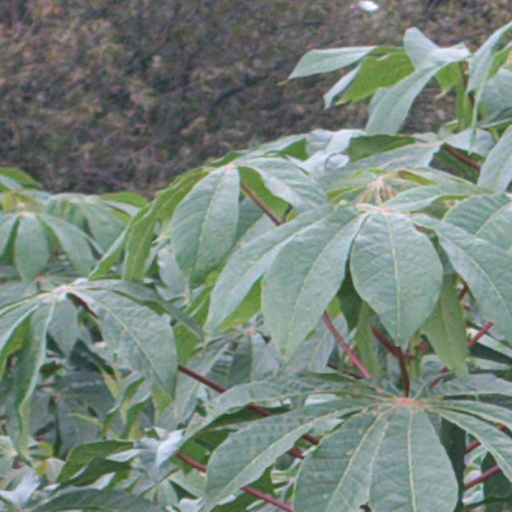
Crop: cassava